Ronnie Drew

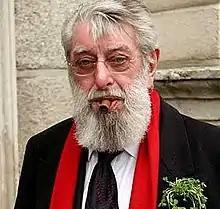
Ronnie Drew in 2006

Joseph Ronald Drew (16 September 1934 – 16 August 2008) was an Irish singer, folk musician and actor who had a fifty-year career recording with The Dubliners.